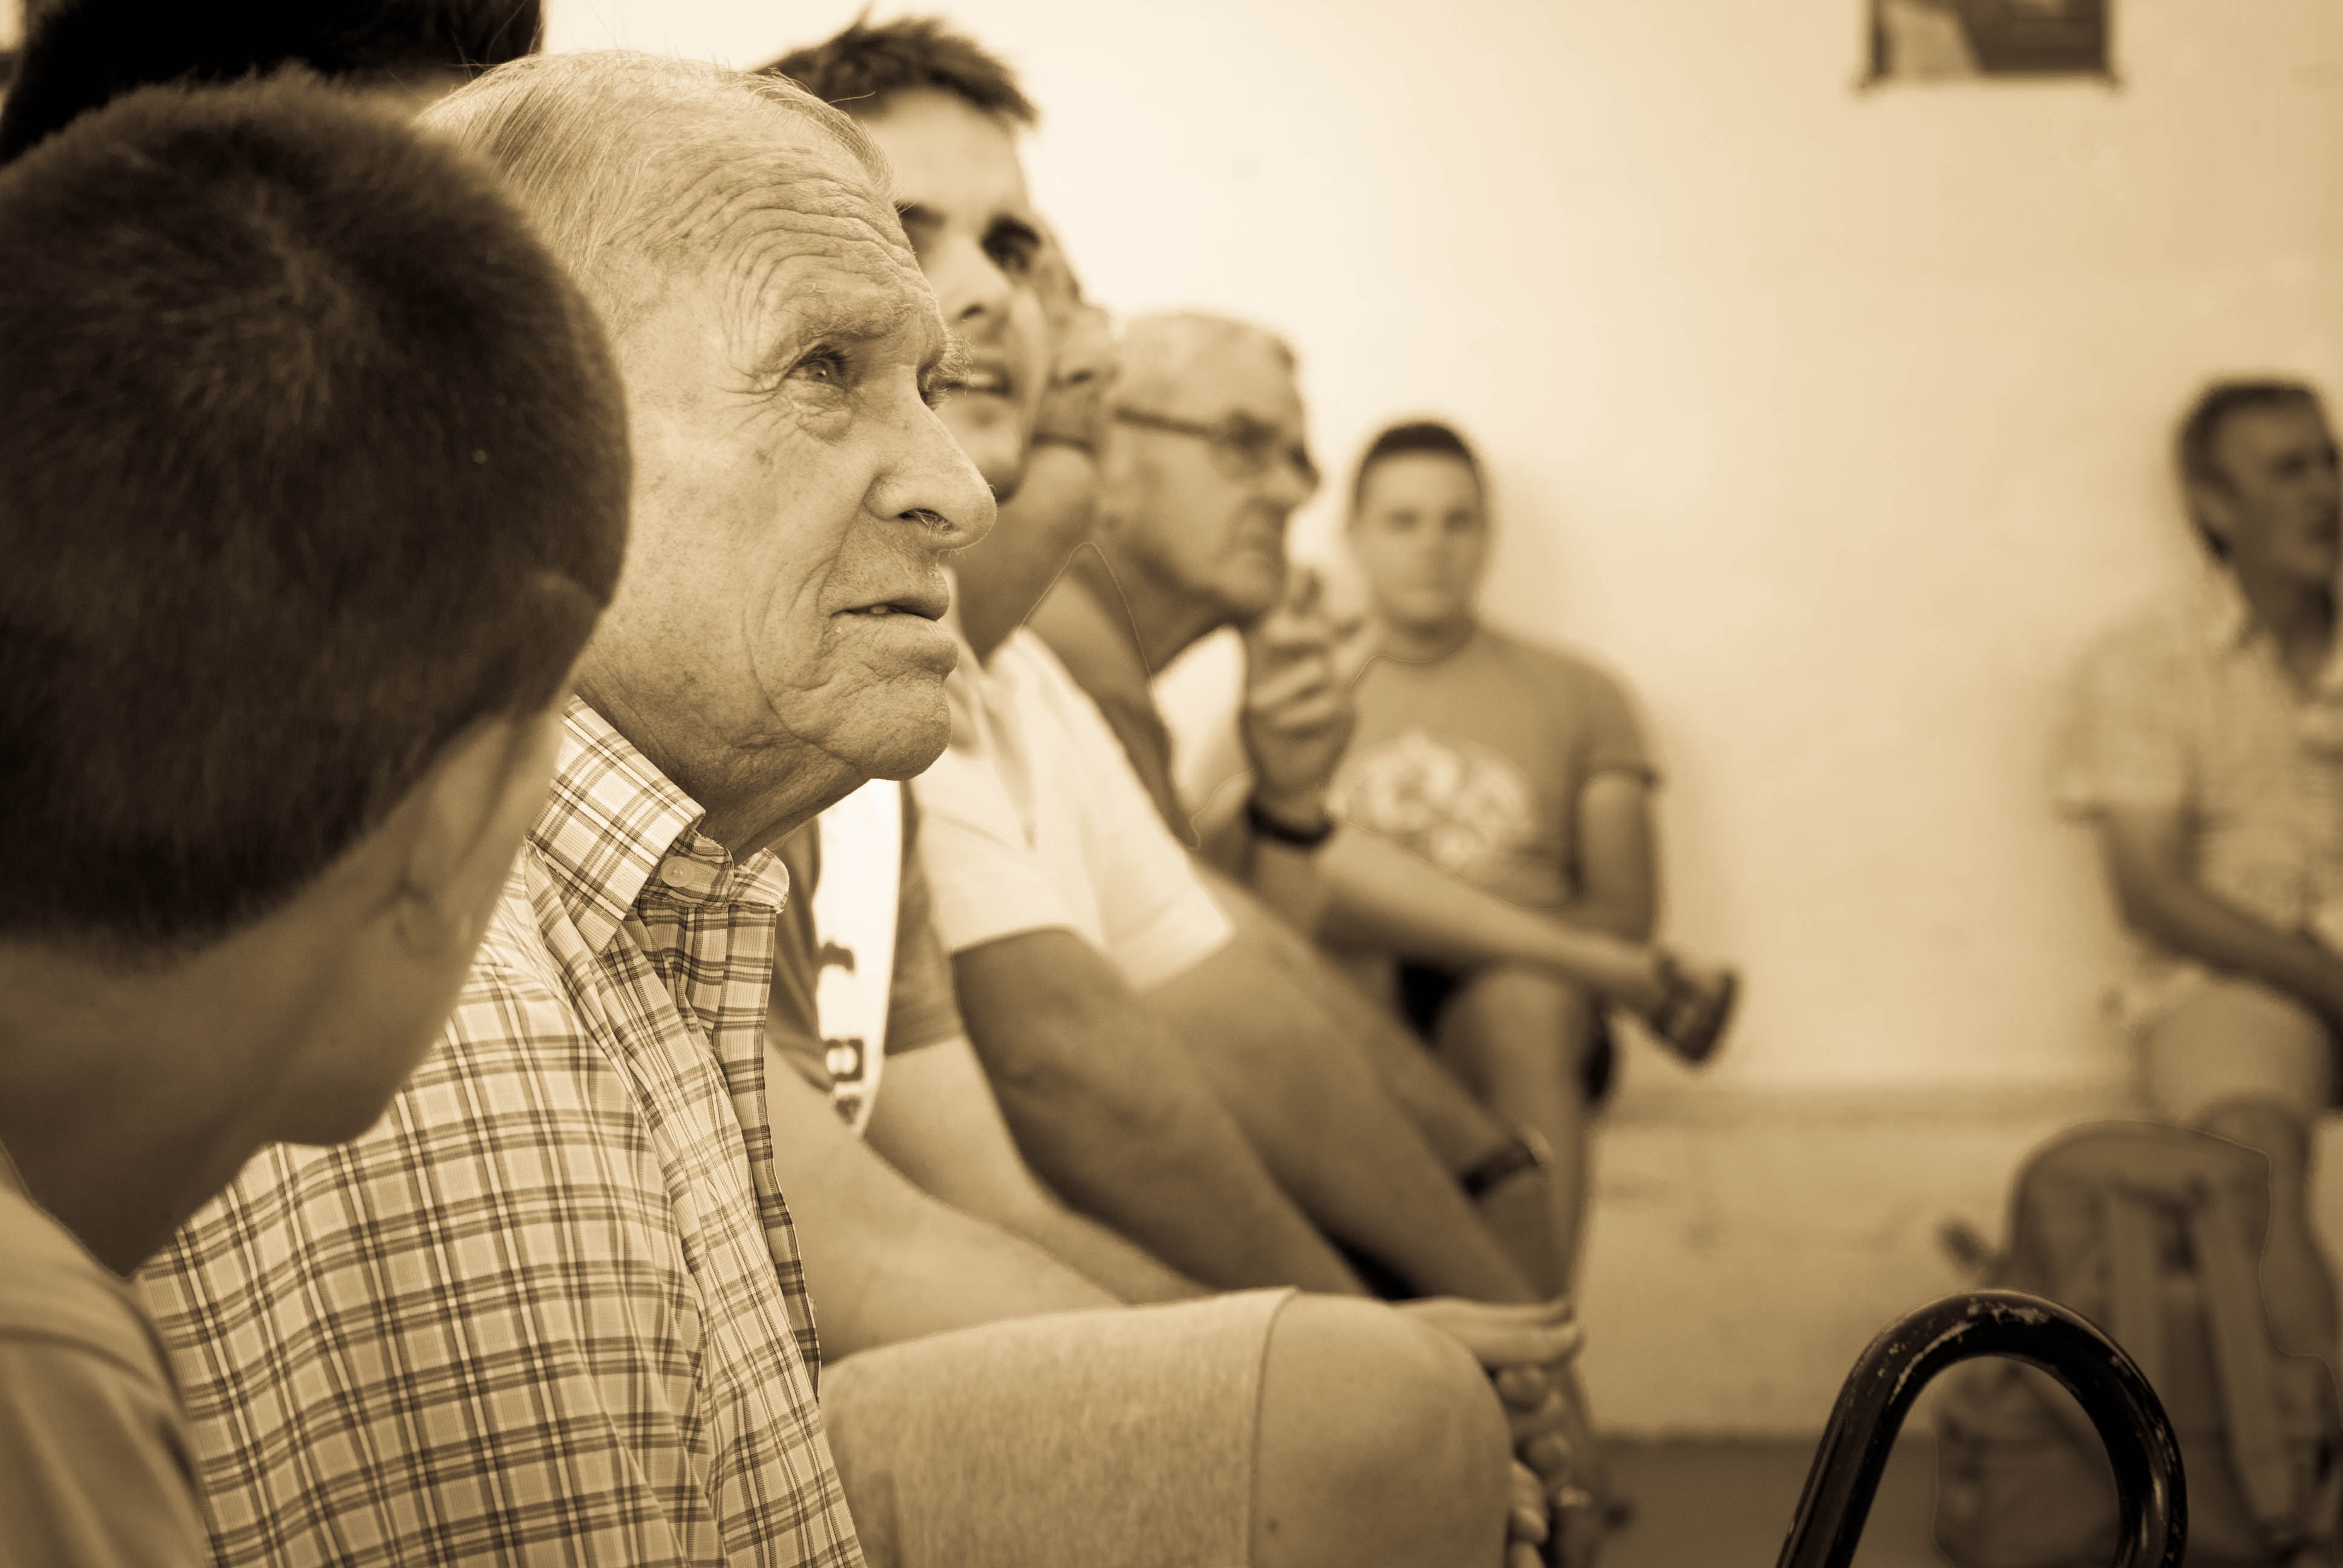
man, person, people, male, conversation, photograph, valencia, tradition, higher, interaction